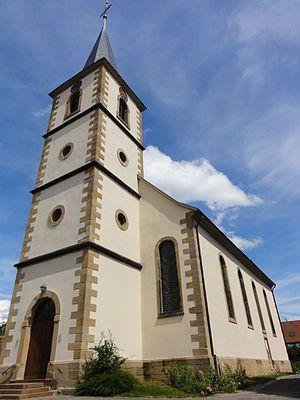
Kutzenhausen est une commune française située dans le département du Bas-Rhin, en région Grand Est.